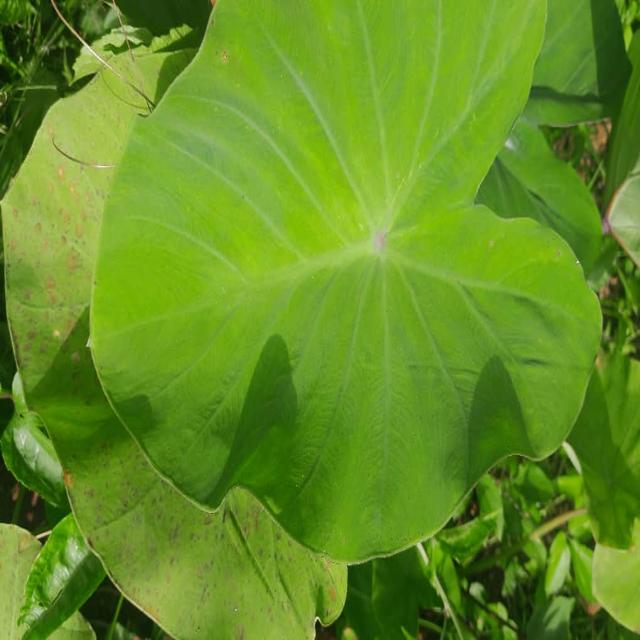
Label: Healthy